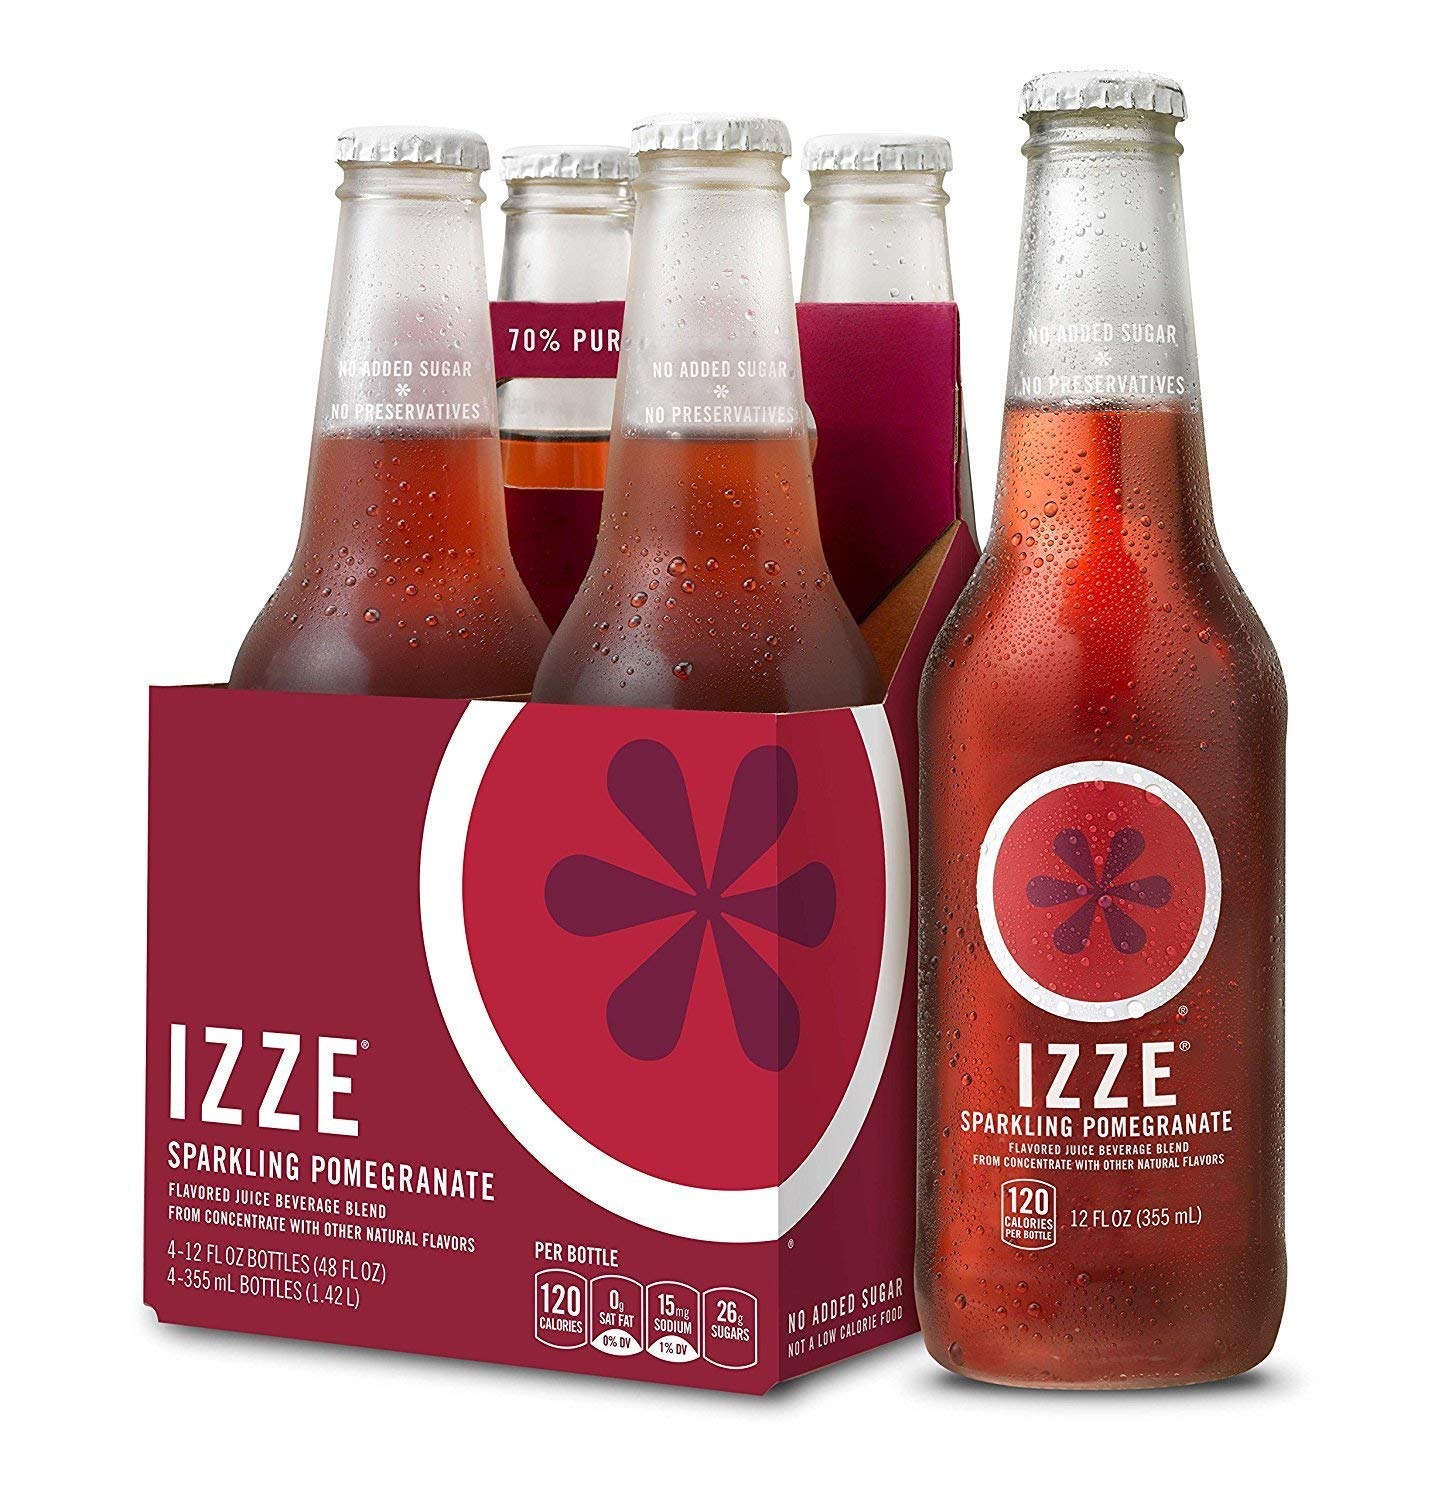
Item Name: IZZE Sparkling Pomegranate Juice 4 Pack, 12 FZ
Bullet Point 1: Grocery
Bullet Point 2: Pomegranate
Bullet Point 3: Beverage Juice
Value: 48.0
Unit: Fl Oz

Price: 7.39